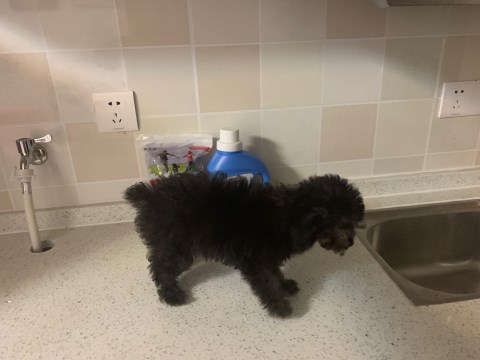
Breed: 2925-n000114-toy_poodle